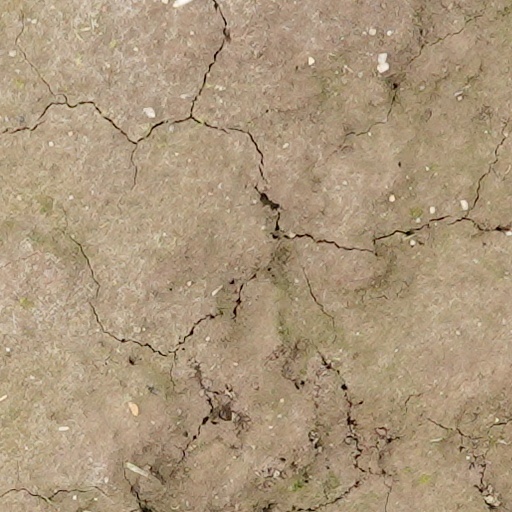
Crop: wheat